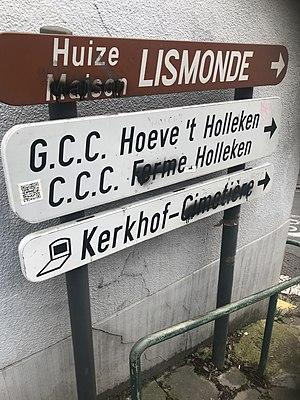
Signes de la route vandalisés à Linkebeek
Linkebeek [linkəbeːk] est une commune de Belgique située en Région flamande dans la province du Brabant flamand.